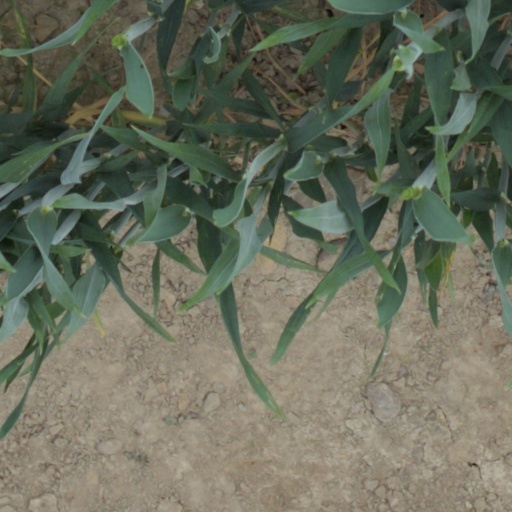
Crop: wheat